Simpatico (film)

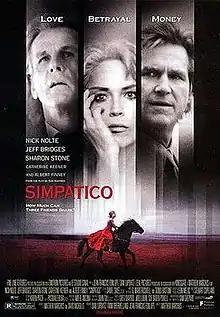
Theatrical release poster

Simpatico is a 1999 crime film co-written and directed by Matthew Warchus and starring Nick Nolte, Jeff Bridges, Sharon Stone, Catherine Keener and Albert Finney. It was adapted for the screen from the 1994 play "Simpatico" by Sam Shepard.